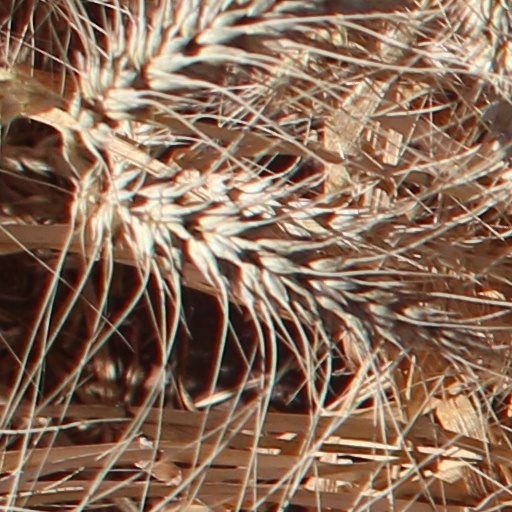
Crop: wheat